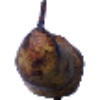
Label: Pear Abate 1